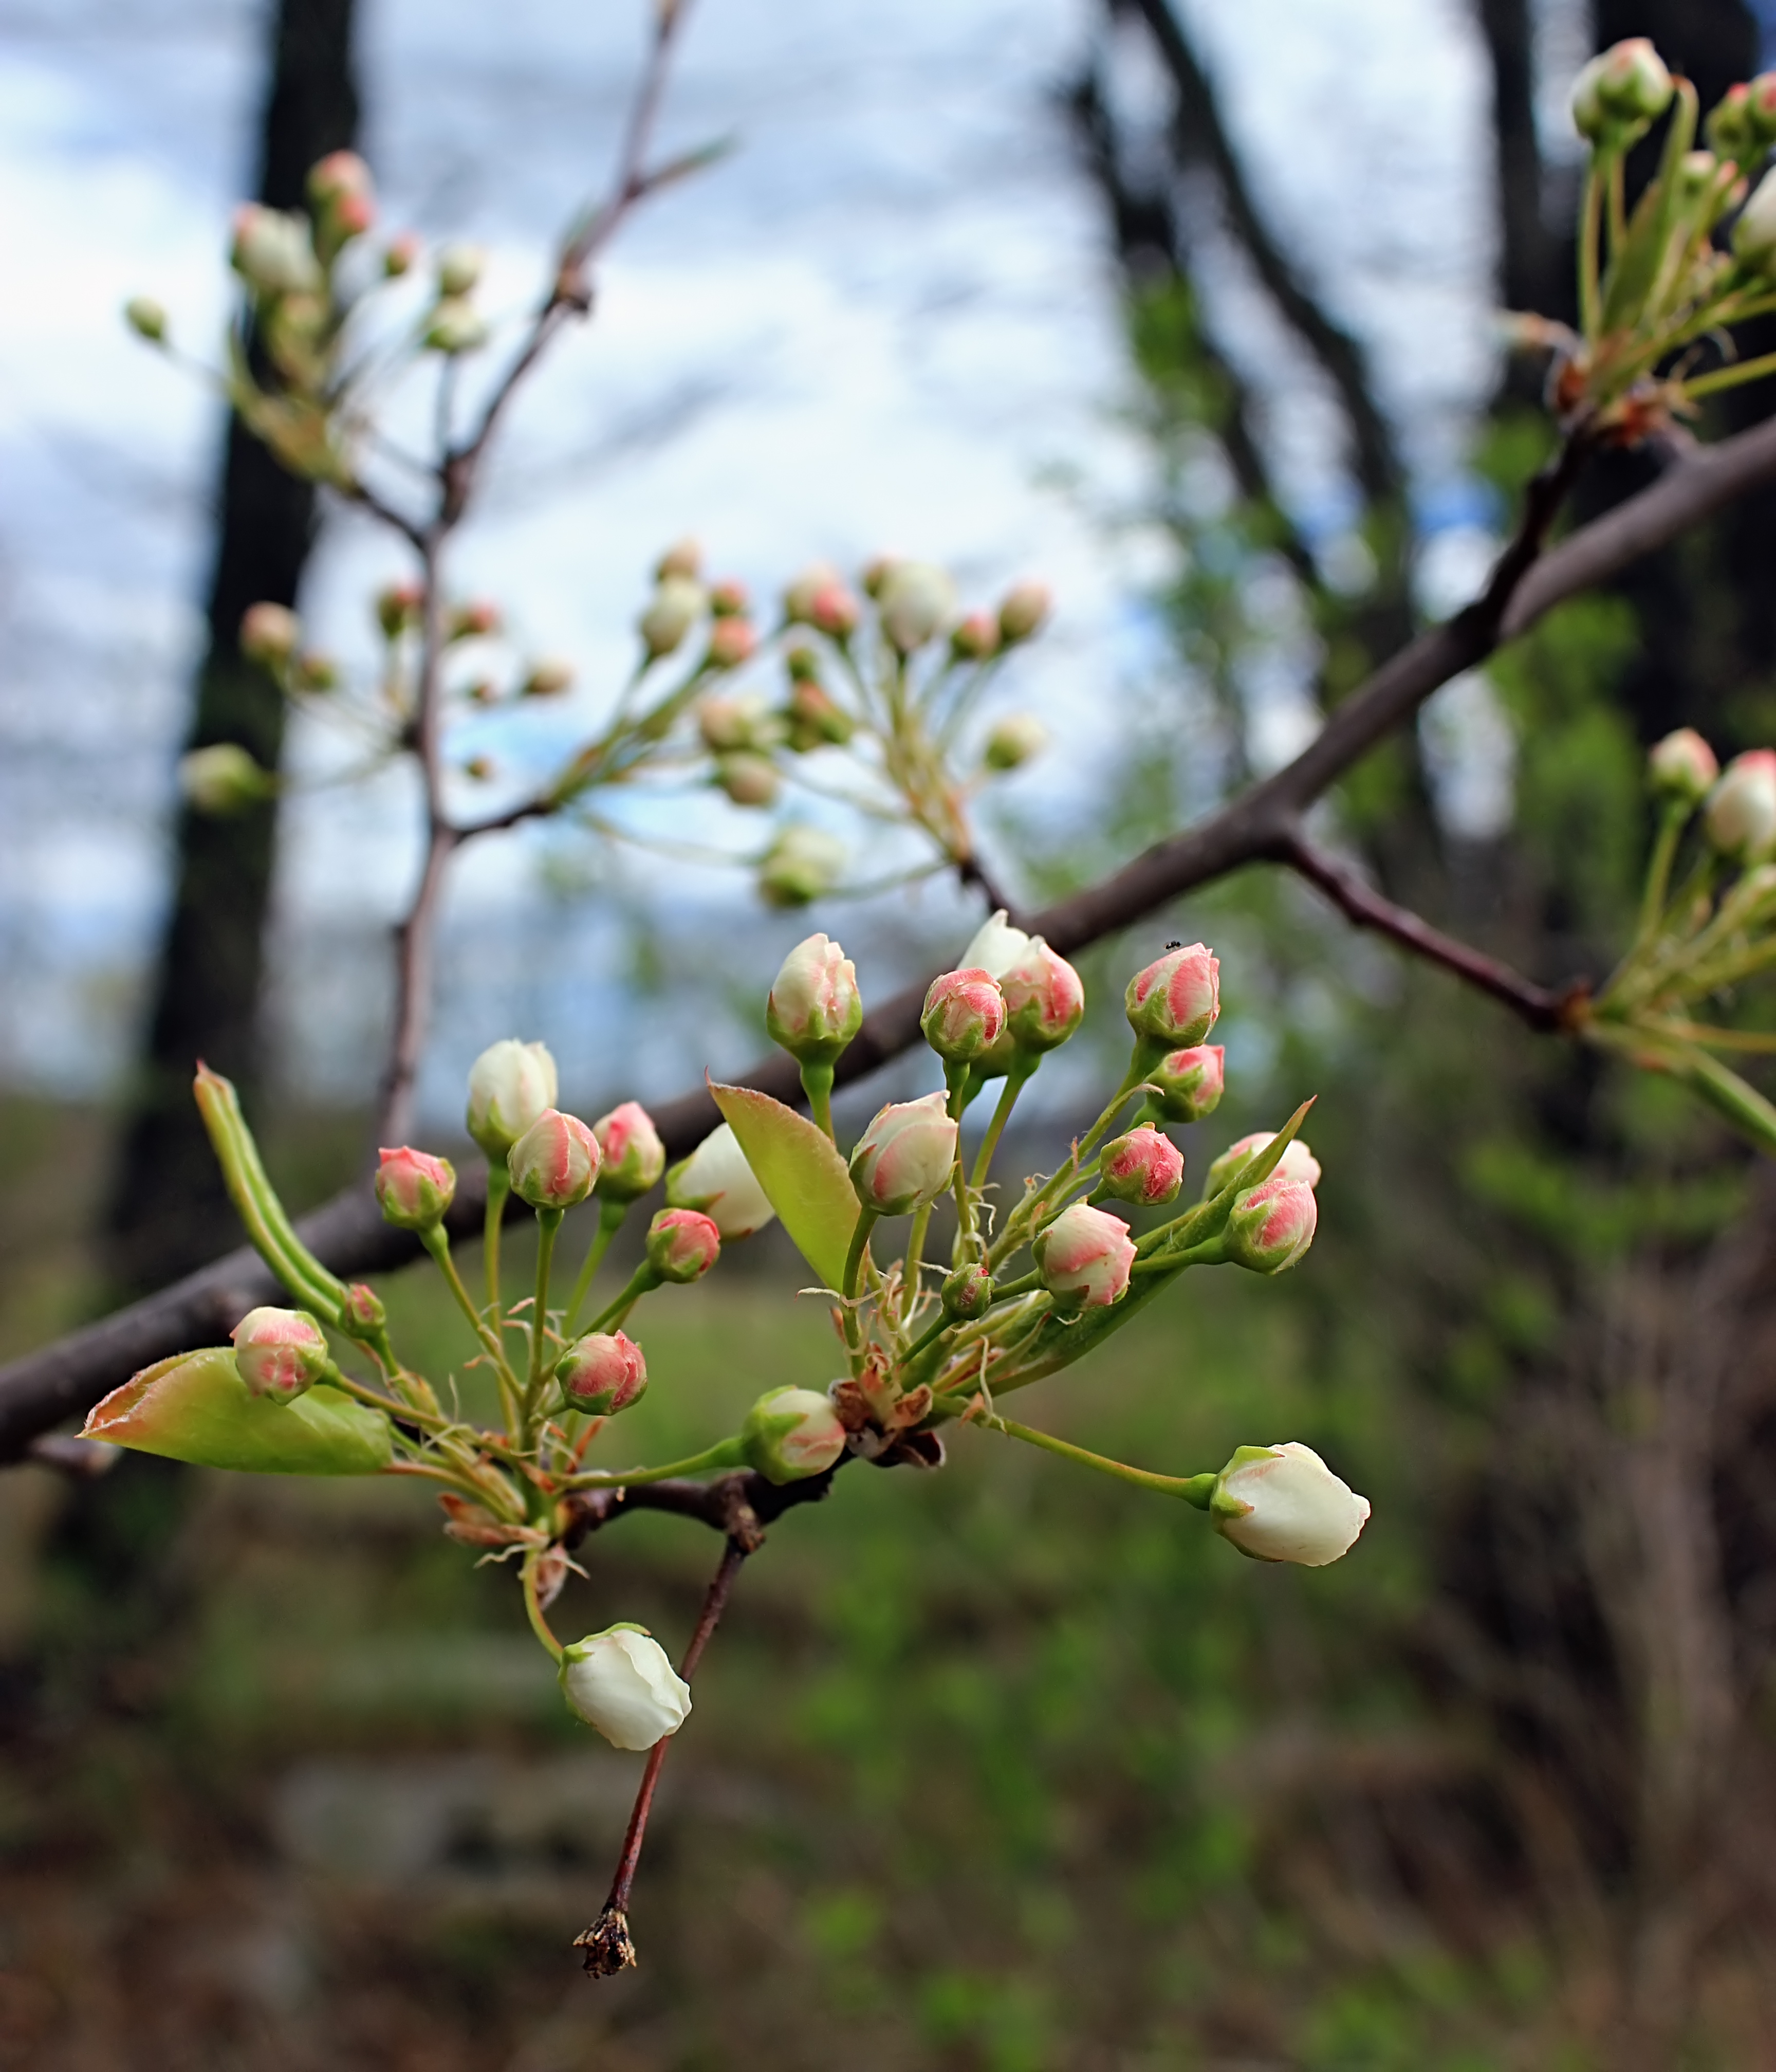
tree, nature, branch, blossom, plant, hiking, leaf, flower, foliage, spring, produce, evergreen, botany, flora, twig, wildflower, flowers, cc0, publicdomain, shrub, branches, buds, deciduous, newjersey, warrencounty, hopetownship, floweringtree, bud, flowering plant, woody plant, land plant